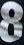
Number: 8